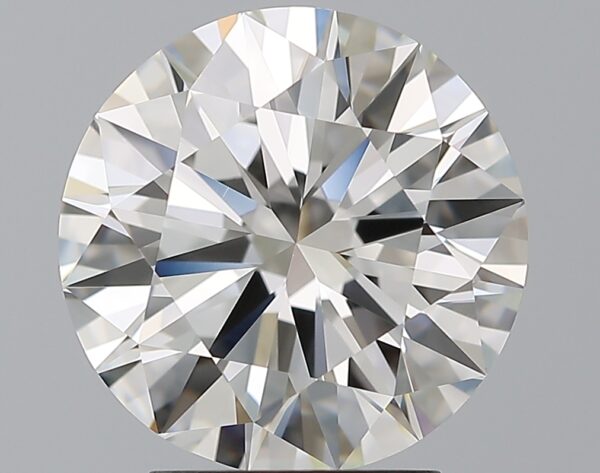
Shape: round
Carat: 3.2
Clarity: VVS2
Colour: H
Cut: EX
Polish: EX
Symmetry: EX
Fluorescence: N
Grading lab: GIA
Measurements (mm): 9.45 x 9.51 x 5.77